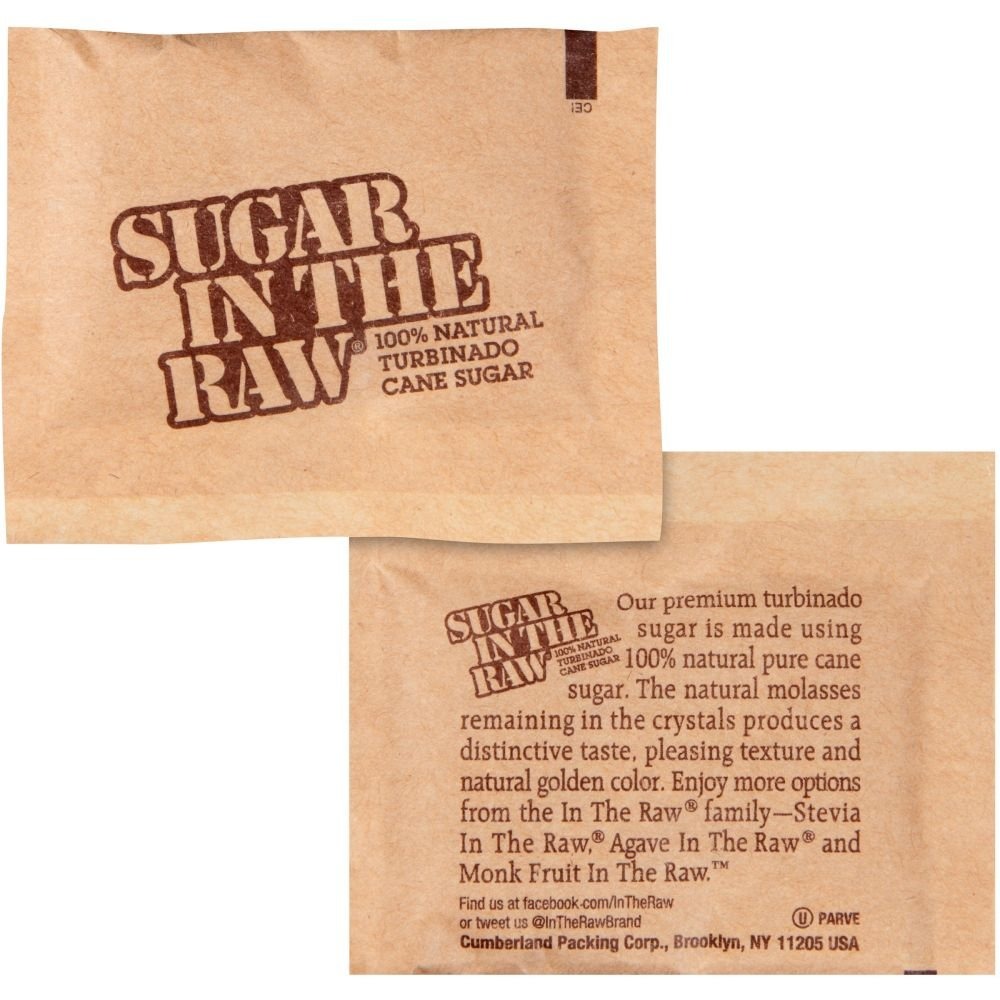
Item Name: Sugar in the Raw Turbinado Sugar, 1200 Count
Bullet Point 1: Premium sweetener known for its large crystals and rich molasses flavor
Bullet Point 2: #1 brand of turbinado sugar
Bullet Point 3: Non-GMO Project Verified
Value: 1200.0
Unit: Count

Price: 52.61